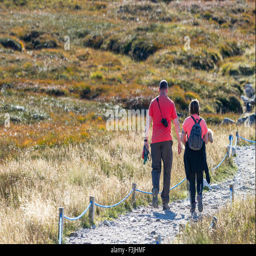
walkers making their way along the paths at the summit